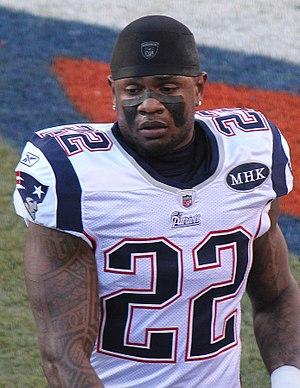
Stevan Todd Ridley, né le 27 janvier 1989 à Natchez, est un joueur américain de football américain. Il joue running back pour les Jets de New-York en National Football League. Il jouait jusqu'à la saison dernière pour les Patriots de la Nouvelle-Angleterre